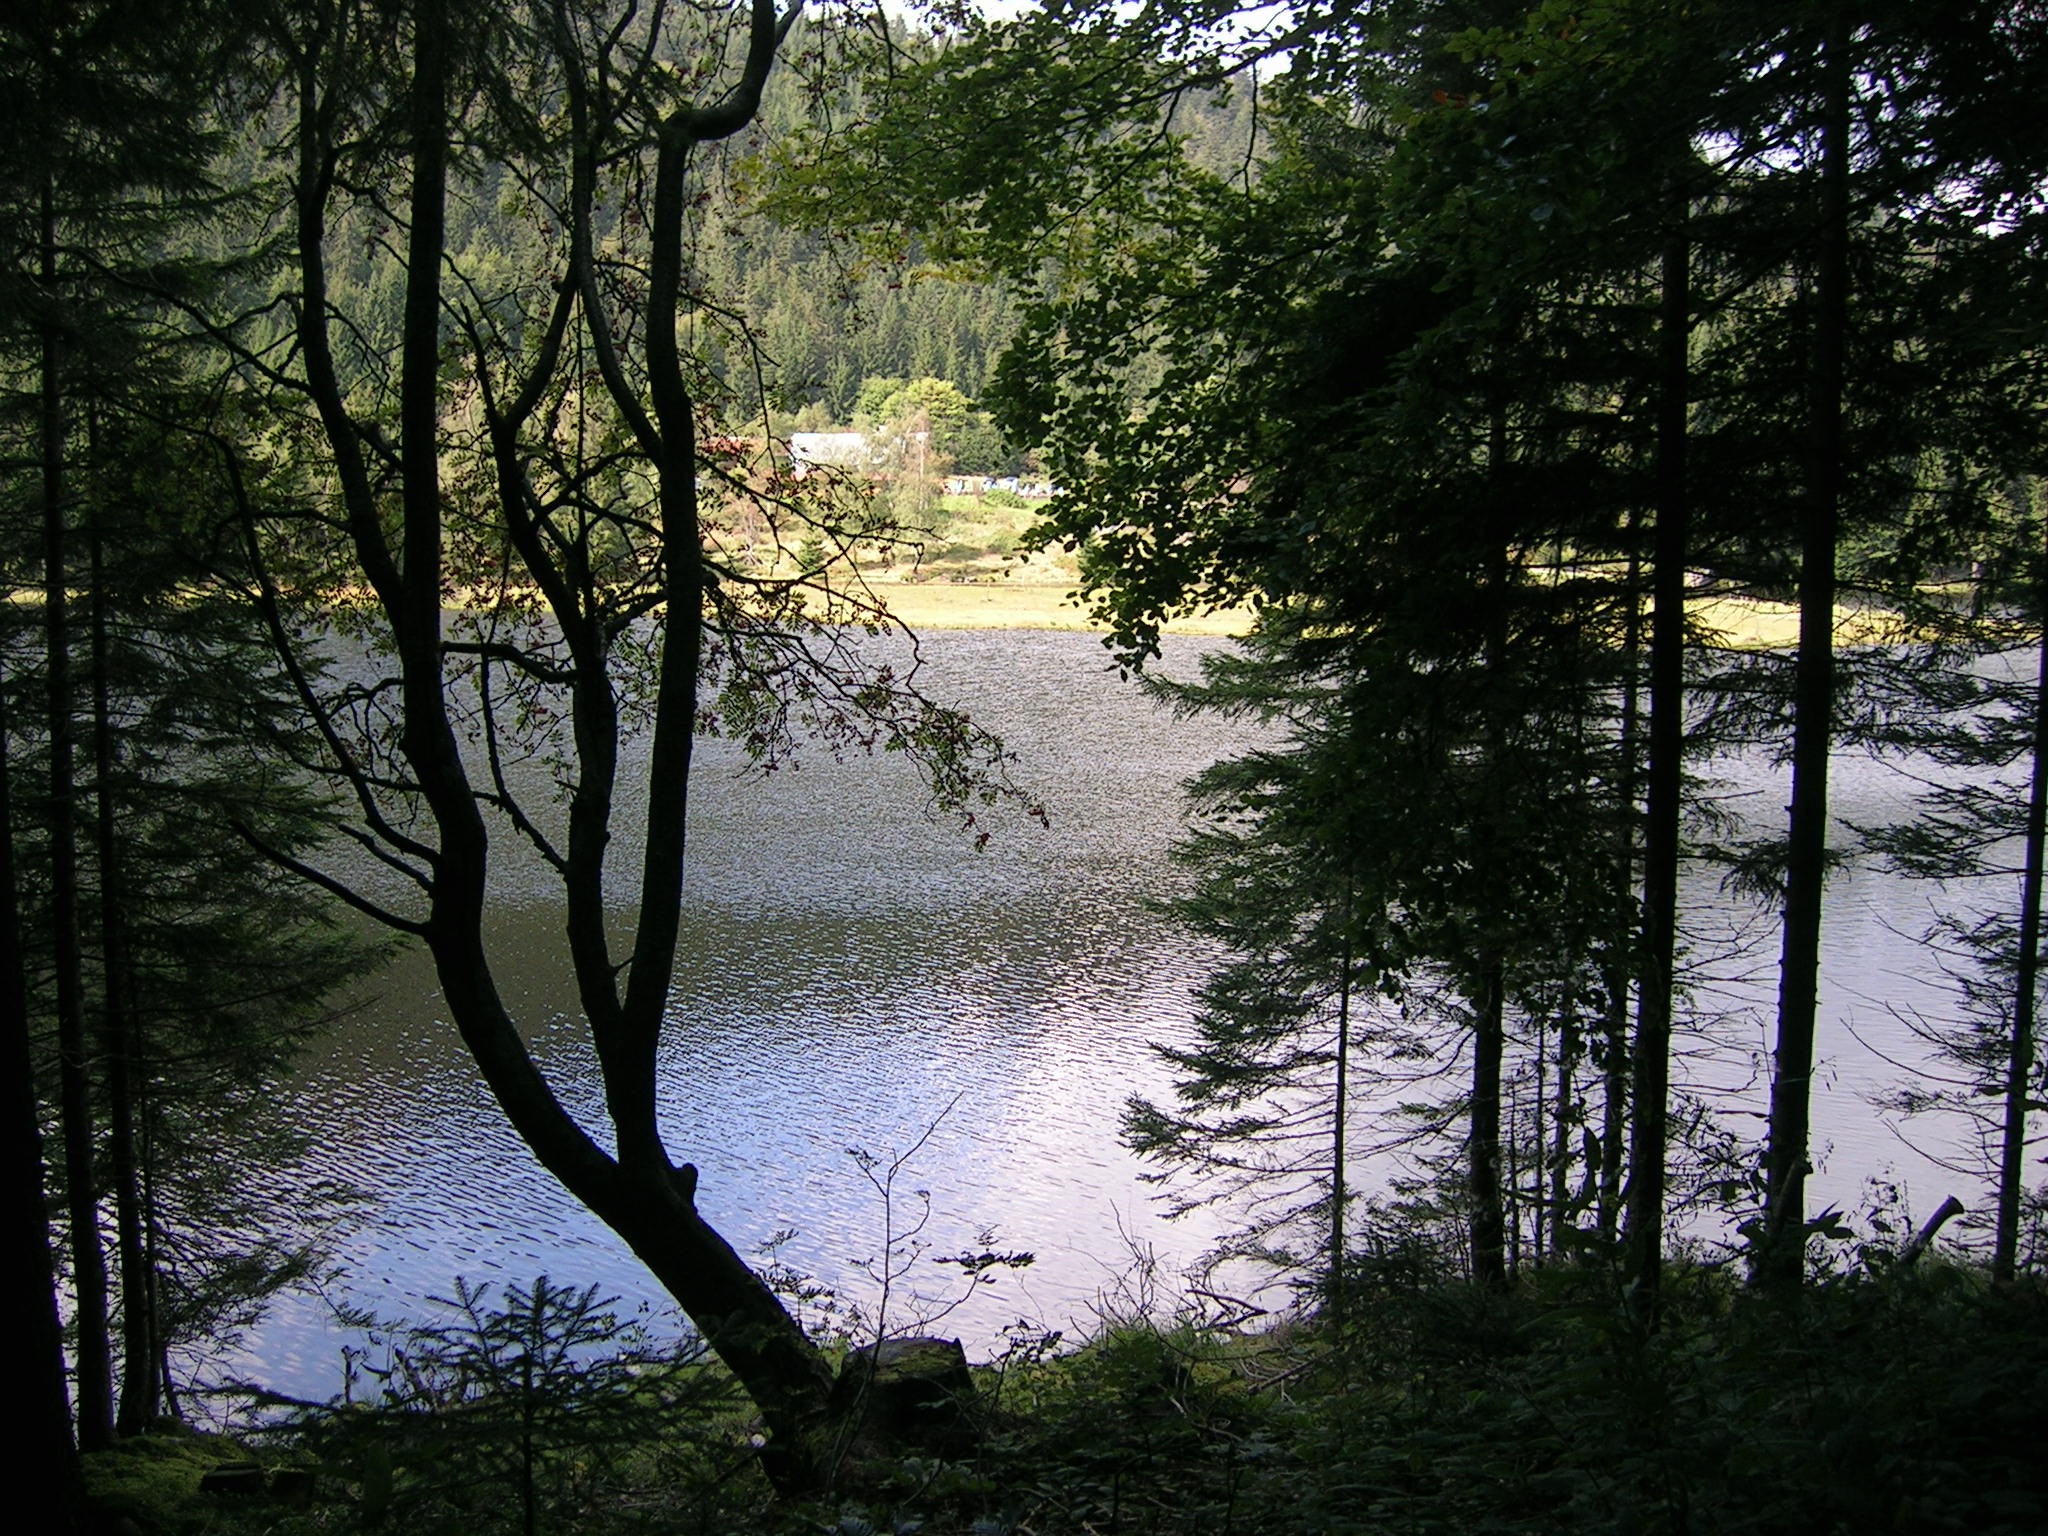
tree, nature, forest, wilderness, branch, hiking, sunlight, morning, leaf, lake, river, pond, stream, reflection, autumn, wetland, bergsee, bavaria, woodland, habitat, natural environment, atmospheric phenomenon, woody plant, kleiner arbersee